Rahşan Ecevit

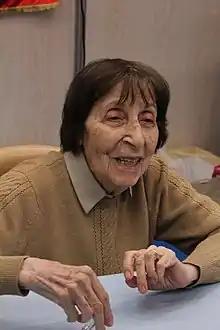
Ecevit in 2015

Zekiye Rahşan Ecevit ("née" Aral, 17 December 1923 – 17 January 2020) was a Turkish author, painter and politician. She was the second lady of Turkey four times during her husband Bülent Ecevit's prime ministries.